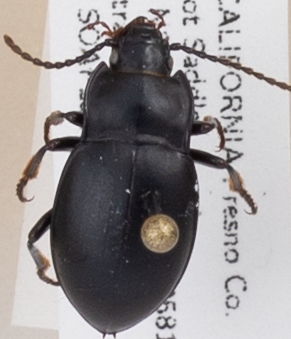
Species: Metrius contractus
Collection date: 2019-07-17 04:00:00
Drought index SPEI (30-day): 0.156
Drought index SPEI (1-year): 0.47
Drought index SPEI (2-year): -0.03